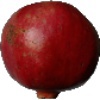
Label: pomegranate